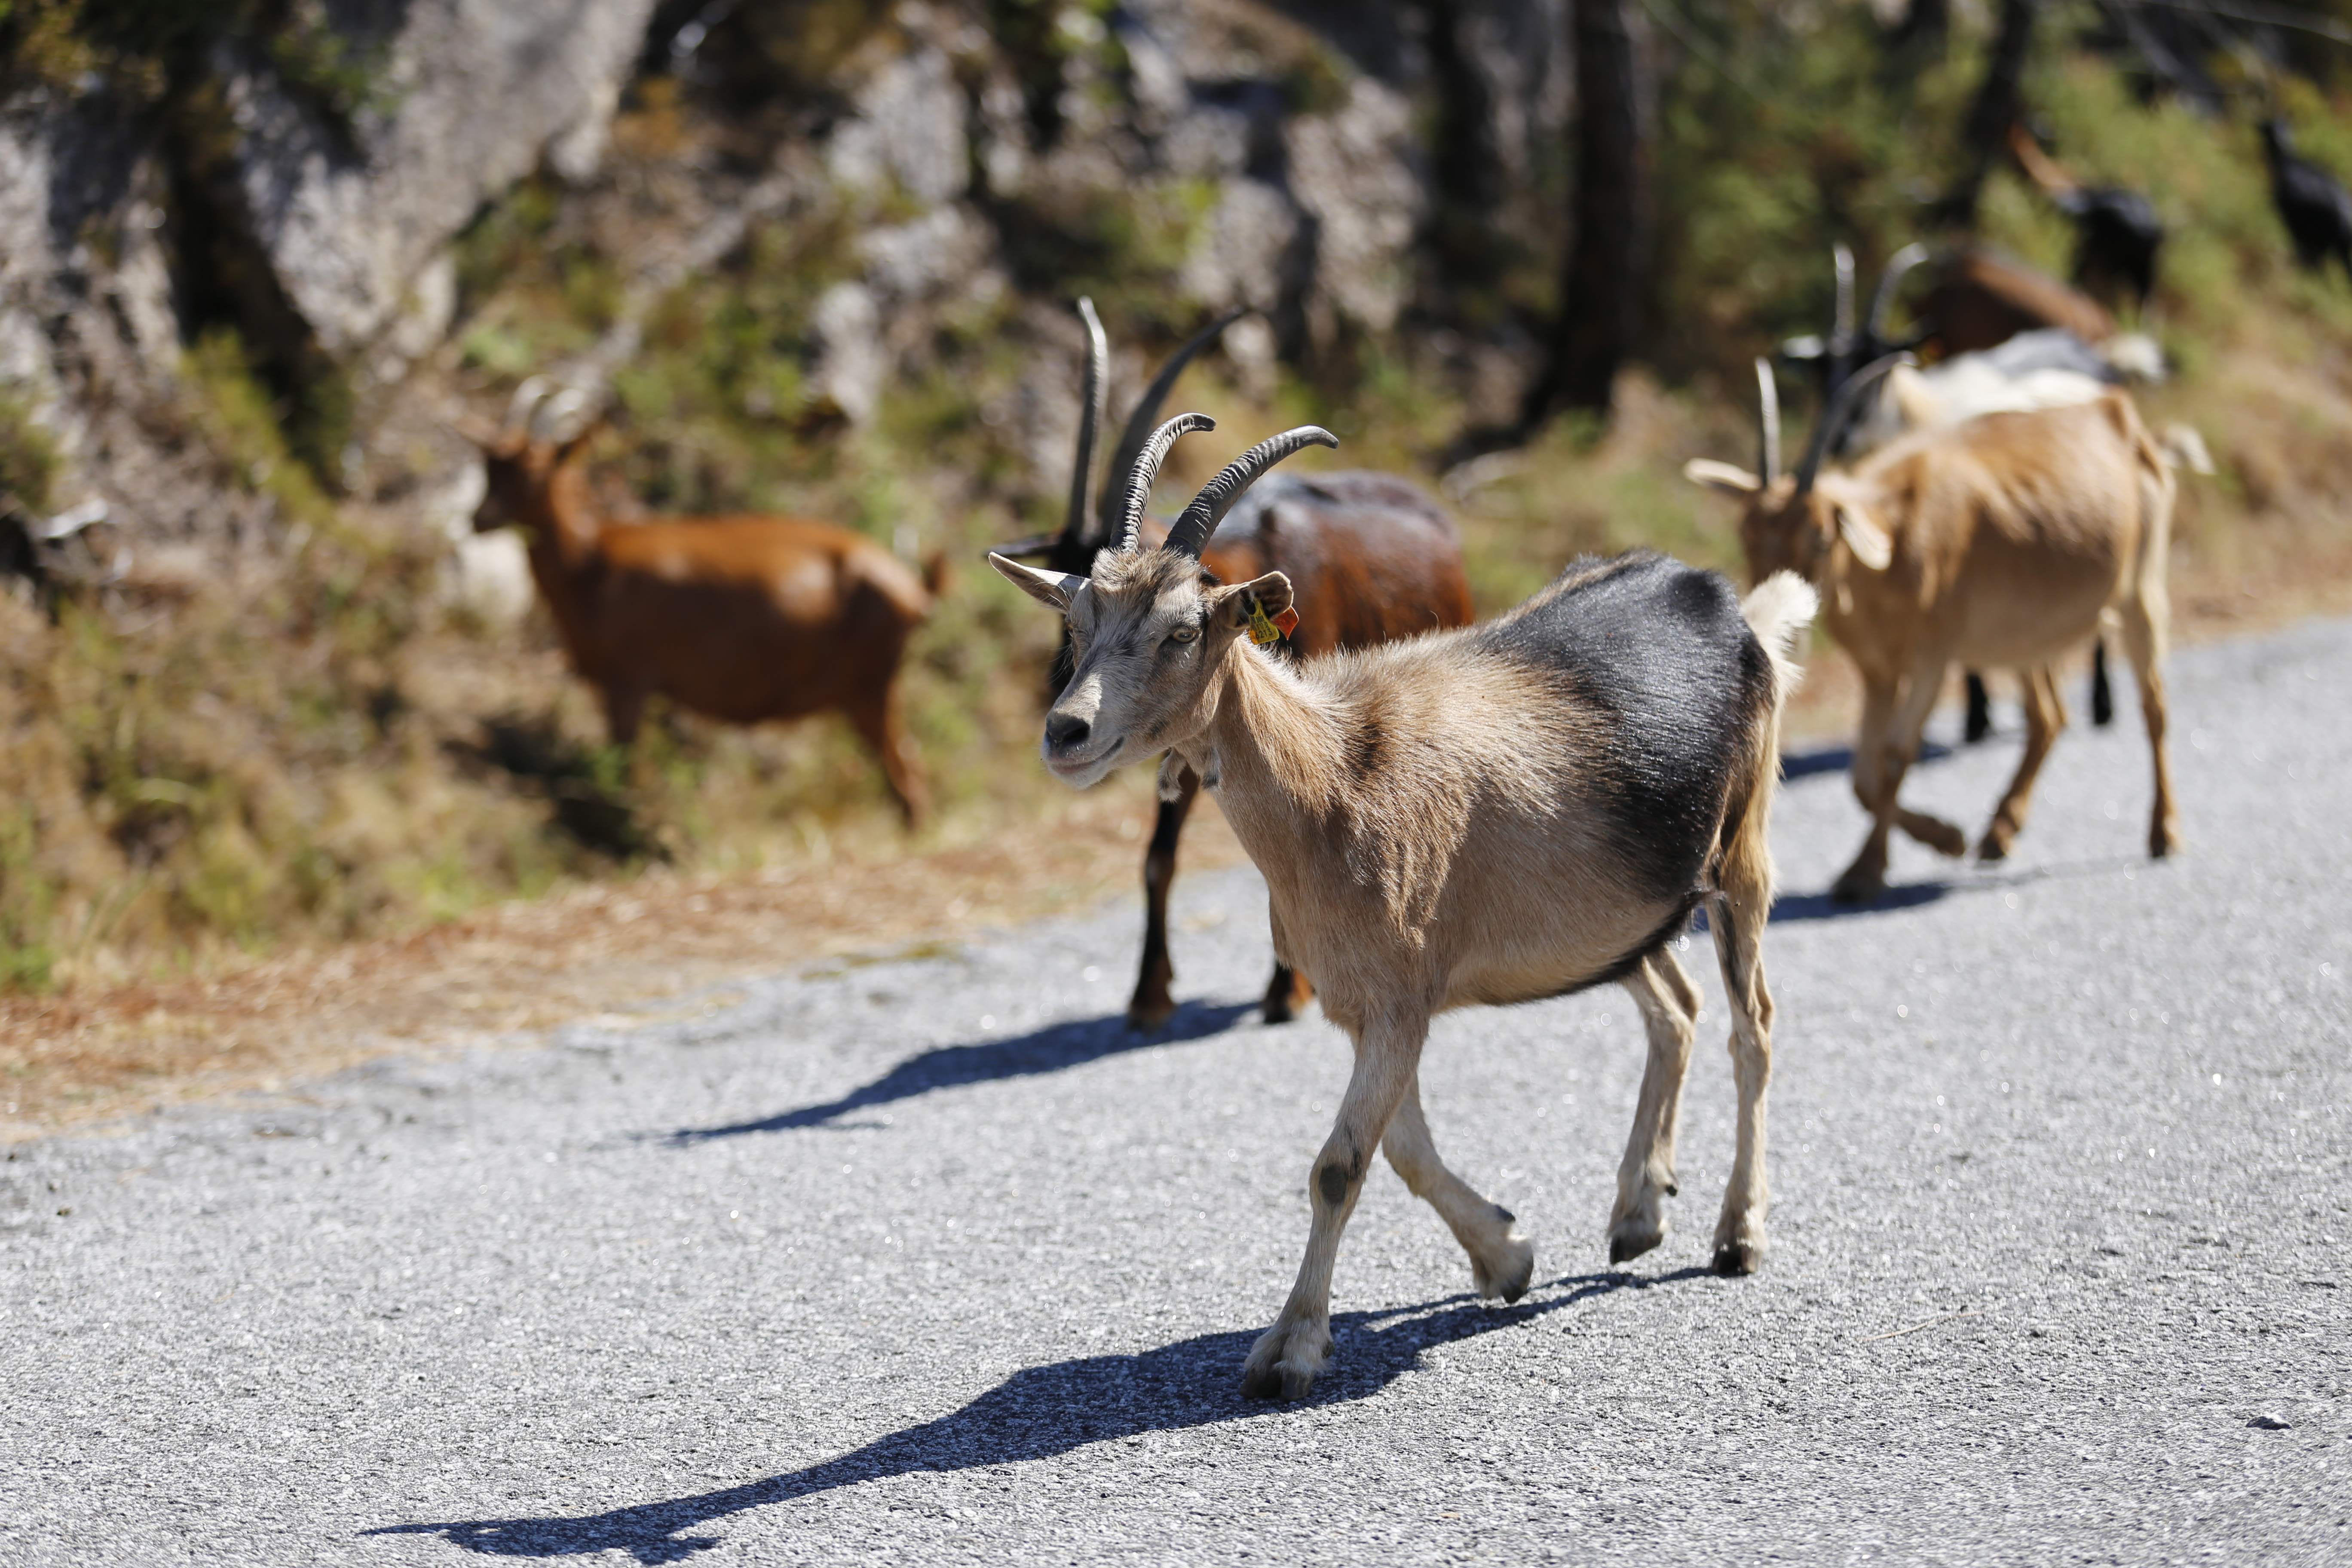
Chevres, montagne, nature, liberte, Geres Portugal, Parc naturel, vache portugaise, Image gratuite, mammal, vertebrate, wildlife, goats, horn, cow goat family, goat, feral goat, goat antelope, mountain goat, common eland, antelope, national park